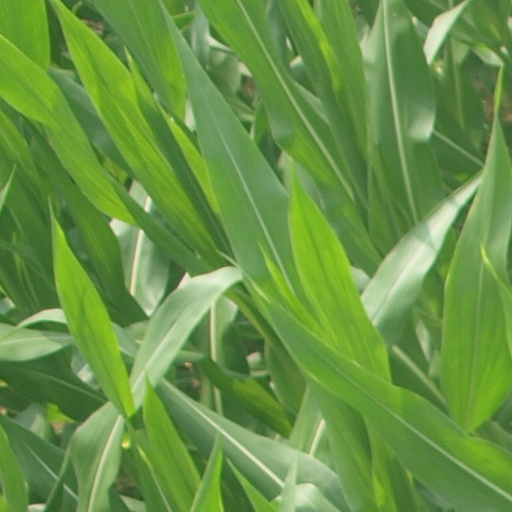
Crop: maize; corn